Gravity of Mars

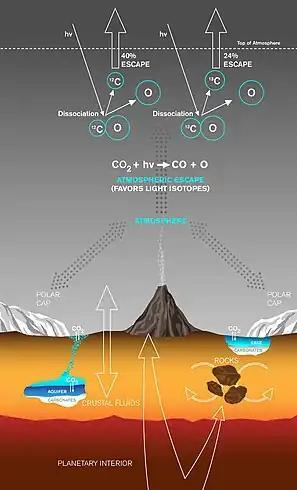

The sublimation-condensation cycle of carbon dioxide on Mars between the atmosphere and cryosphere (polar ice cap) operates seasonally. This cycle contributes as almost the only variable accounting for changes in gravity field on Mars. The measured gravitational potential of Mars from orbiters could be generalized as the equation below,